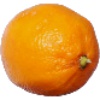
Label: lemon_meyer